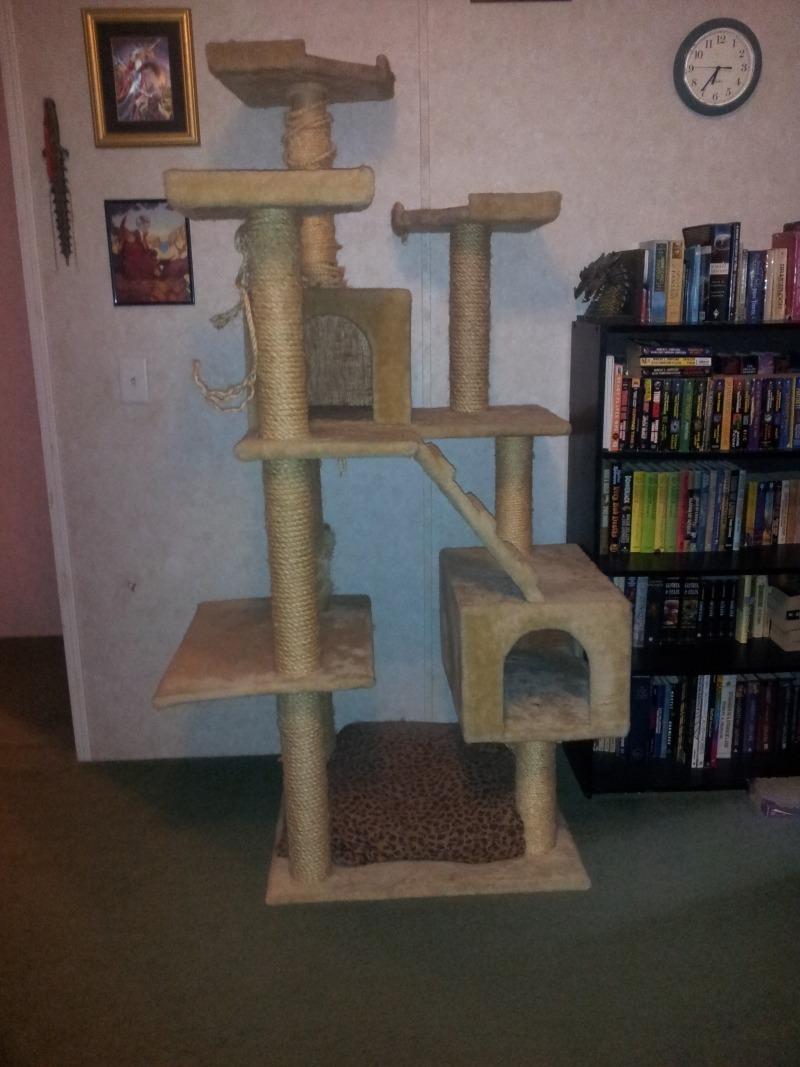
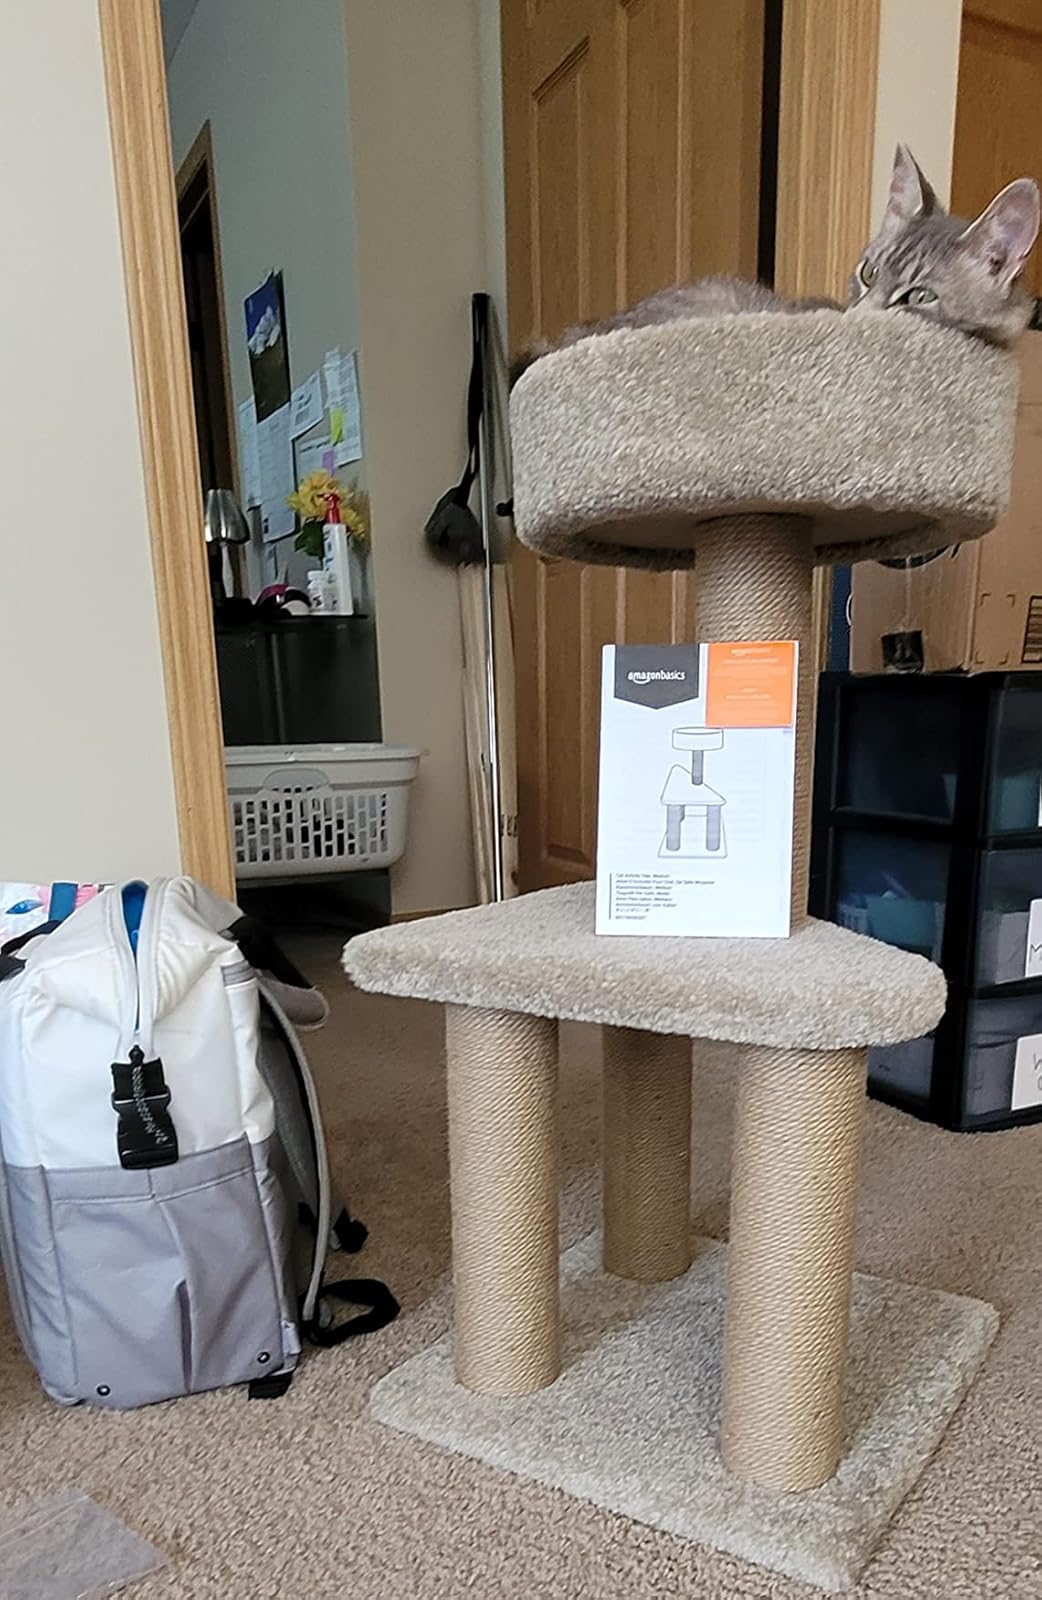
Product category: items_cat tree
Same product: no